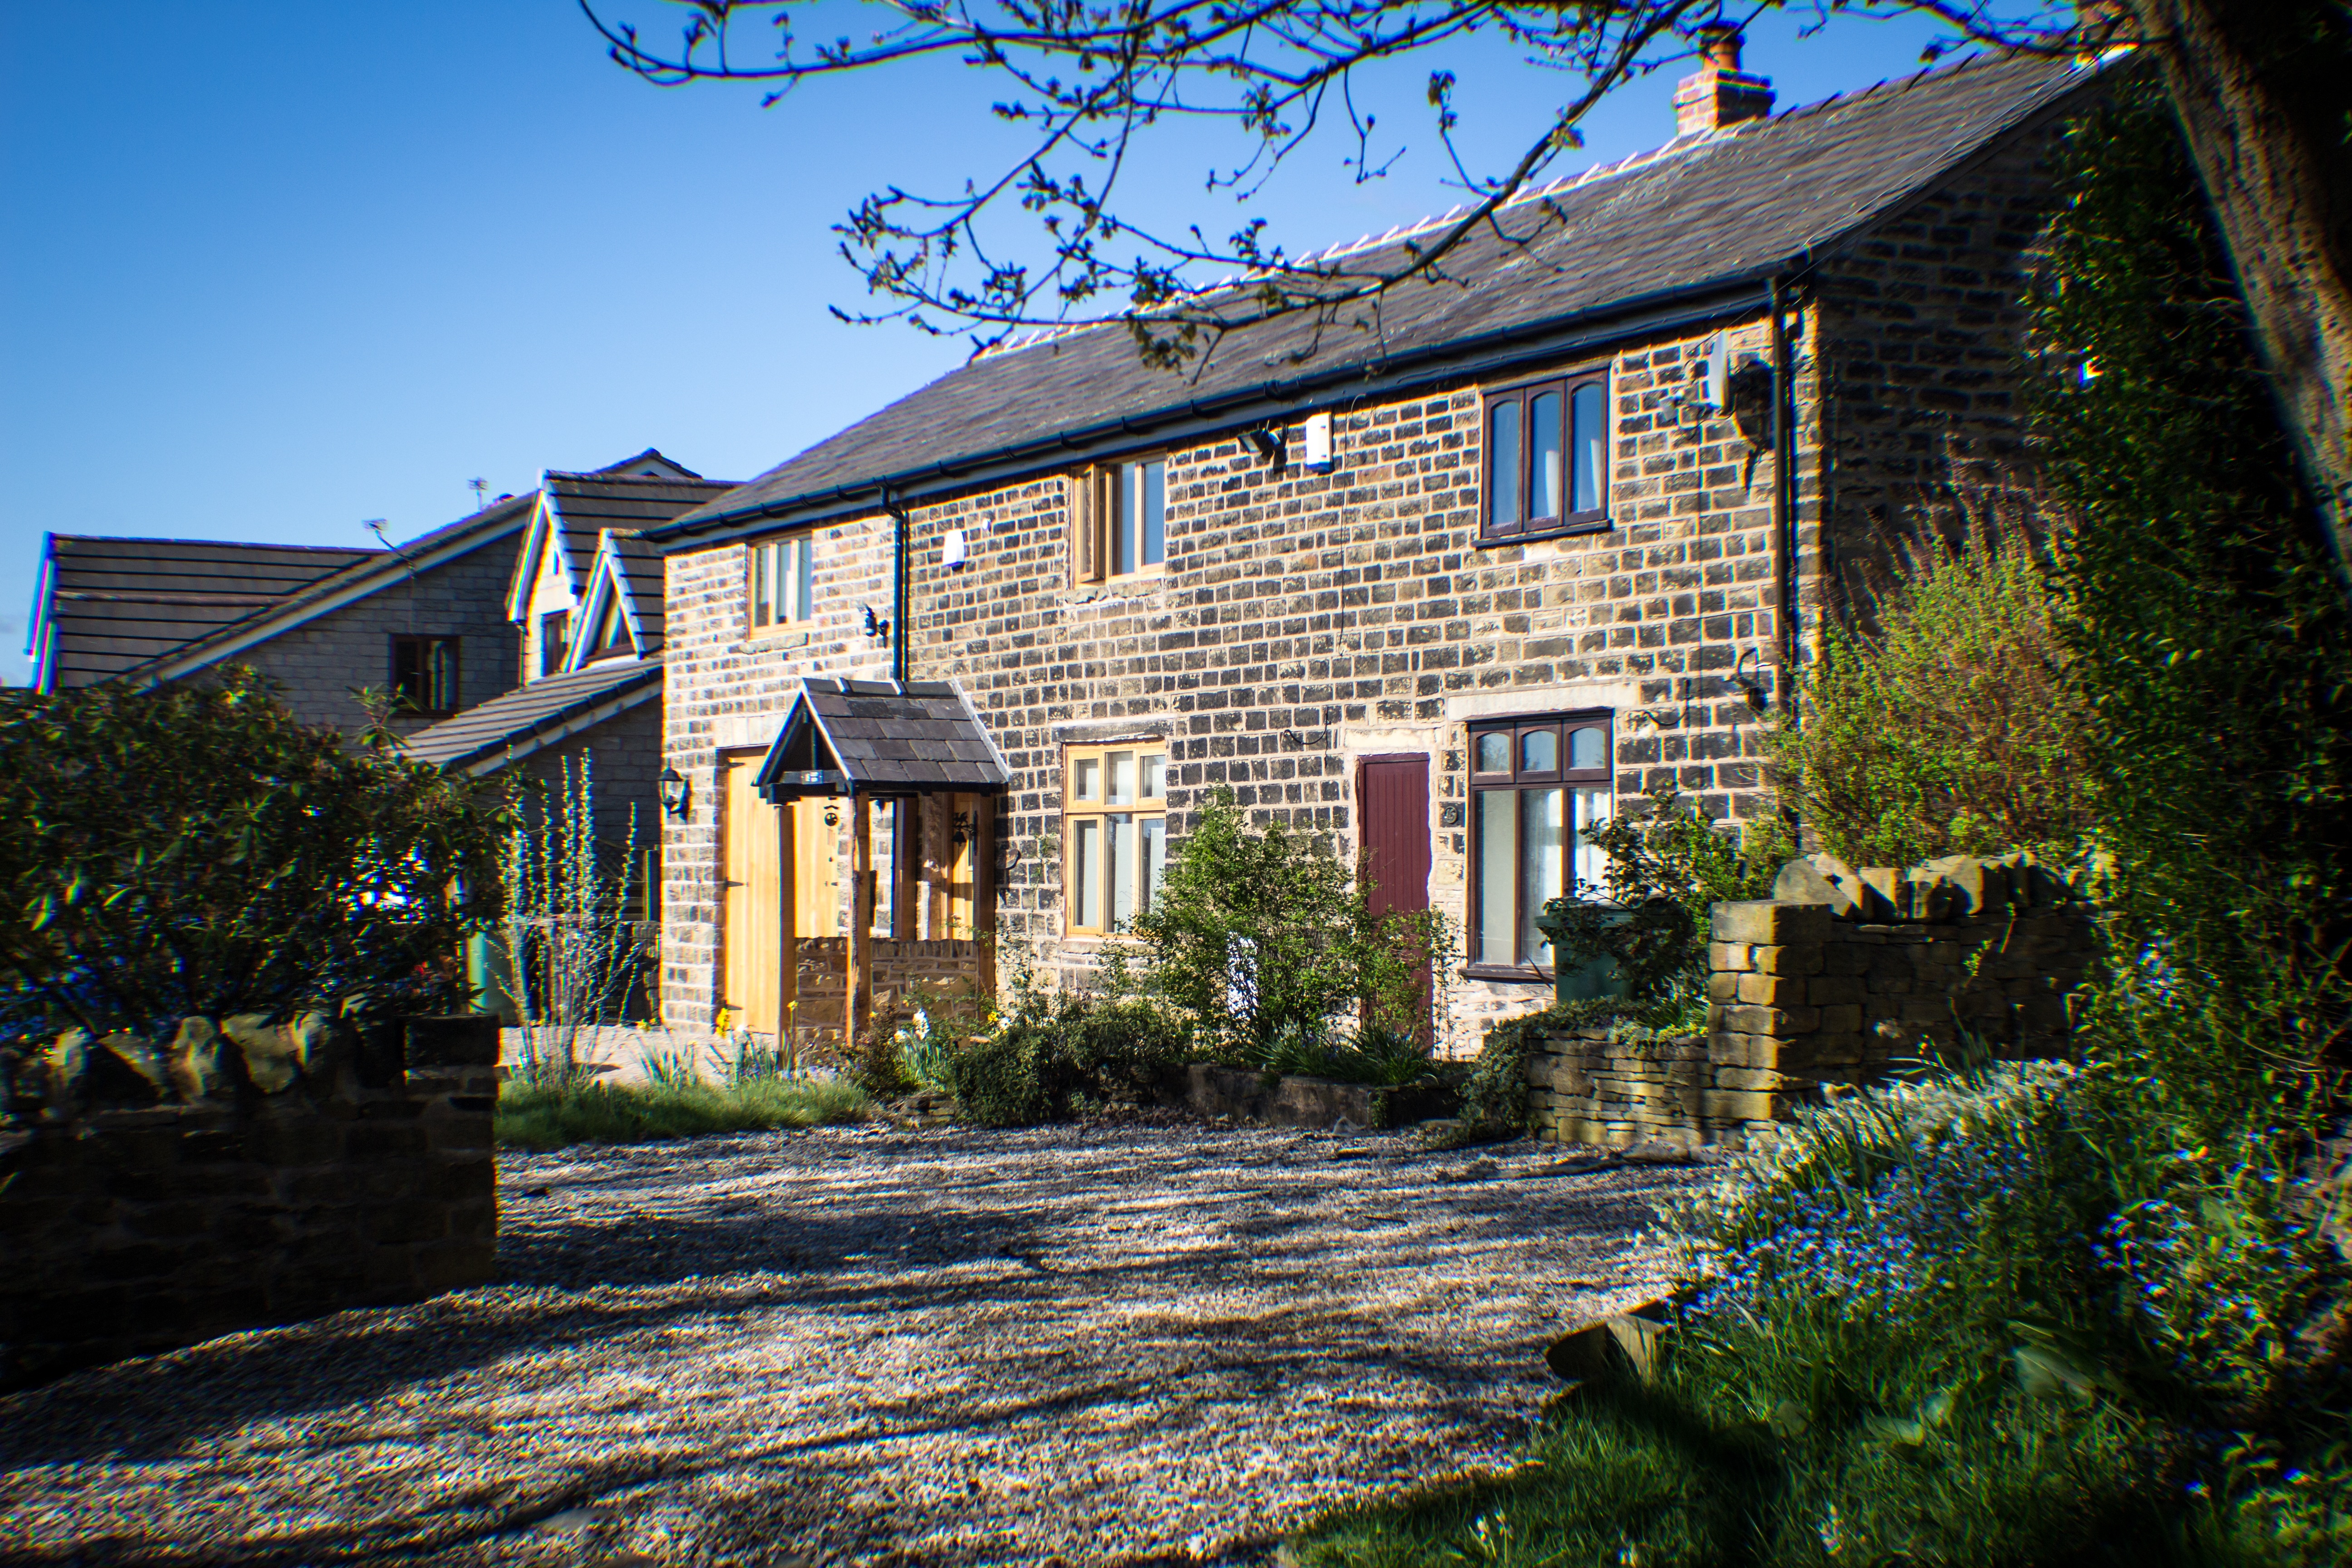
architecture, lawn, house, building, old, home, suburb, cottage, backyard, facade, property, garden, brick, farmhouse, estate, yard, siding, neighbourhood, real estate, rural area, residential area